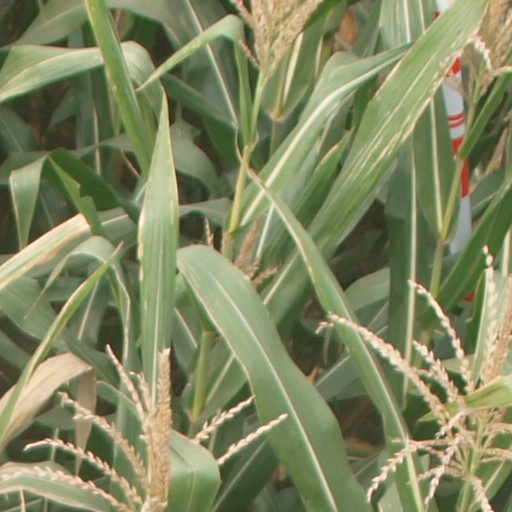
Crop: maize; corn